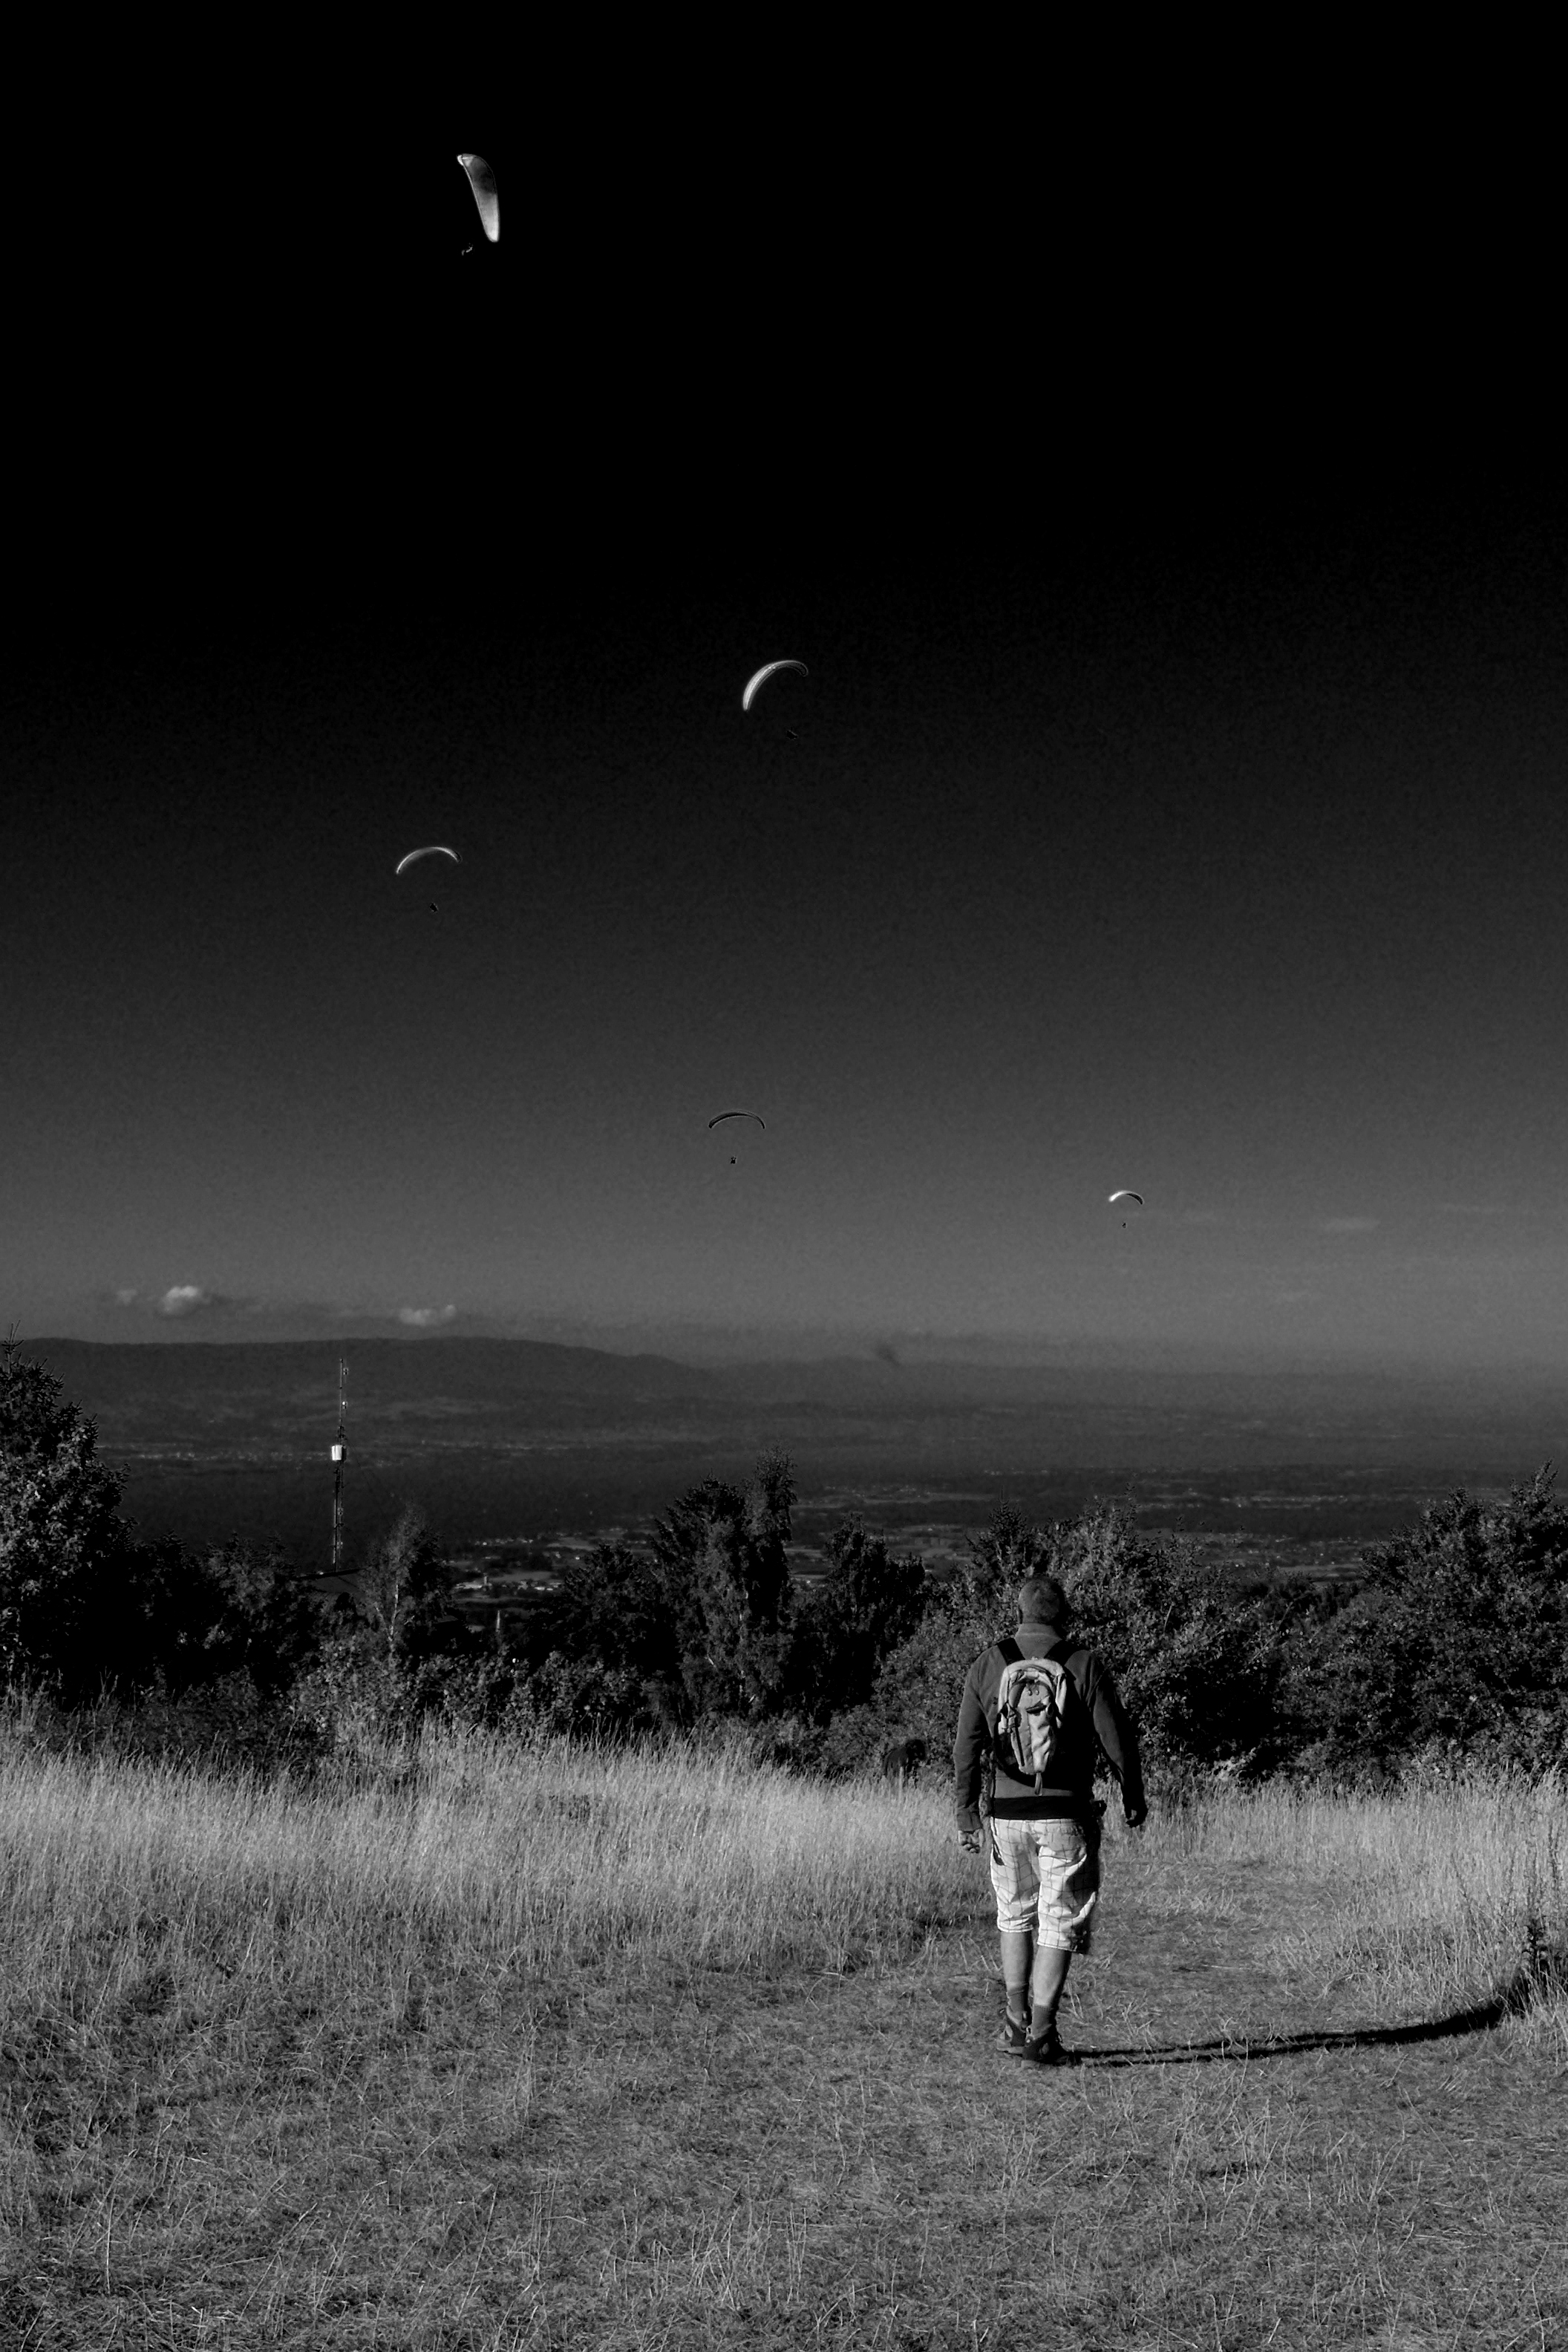
horizon, black and white, people, sky, night, atmosphere, darkness, monochrome, moon, moonlight, streetphotography, bw, blackandwhite, blackwhite, suisse, schweiz, switzerland, sw, schwarzweiss, schwarzweis, leute, schwarzweissfotografie, schwarzweisfotografie, geneva, genf, astronomical object, monochrome photography, atmosphere of earth